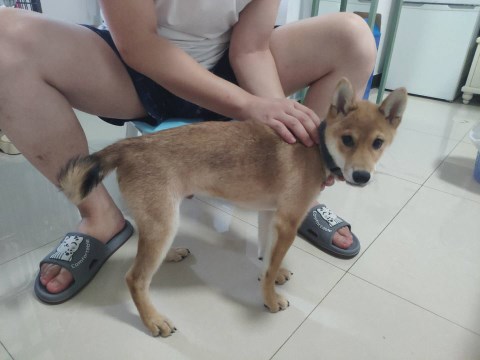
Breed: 1043-n000001-Shiba_Dog